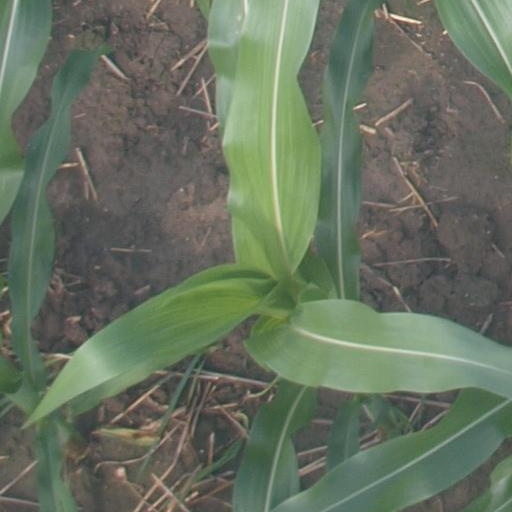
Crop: maize; corn